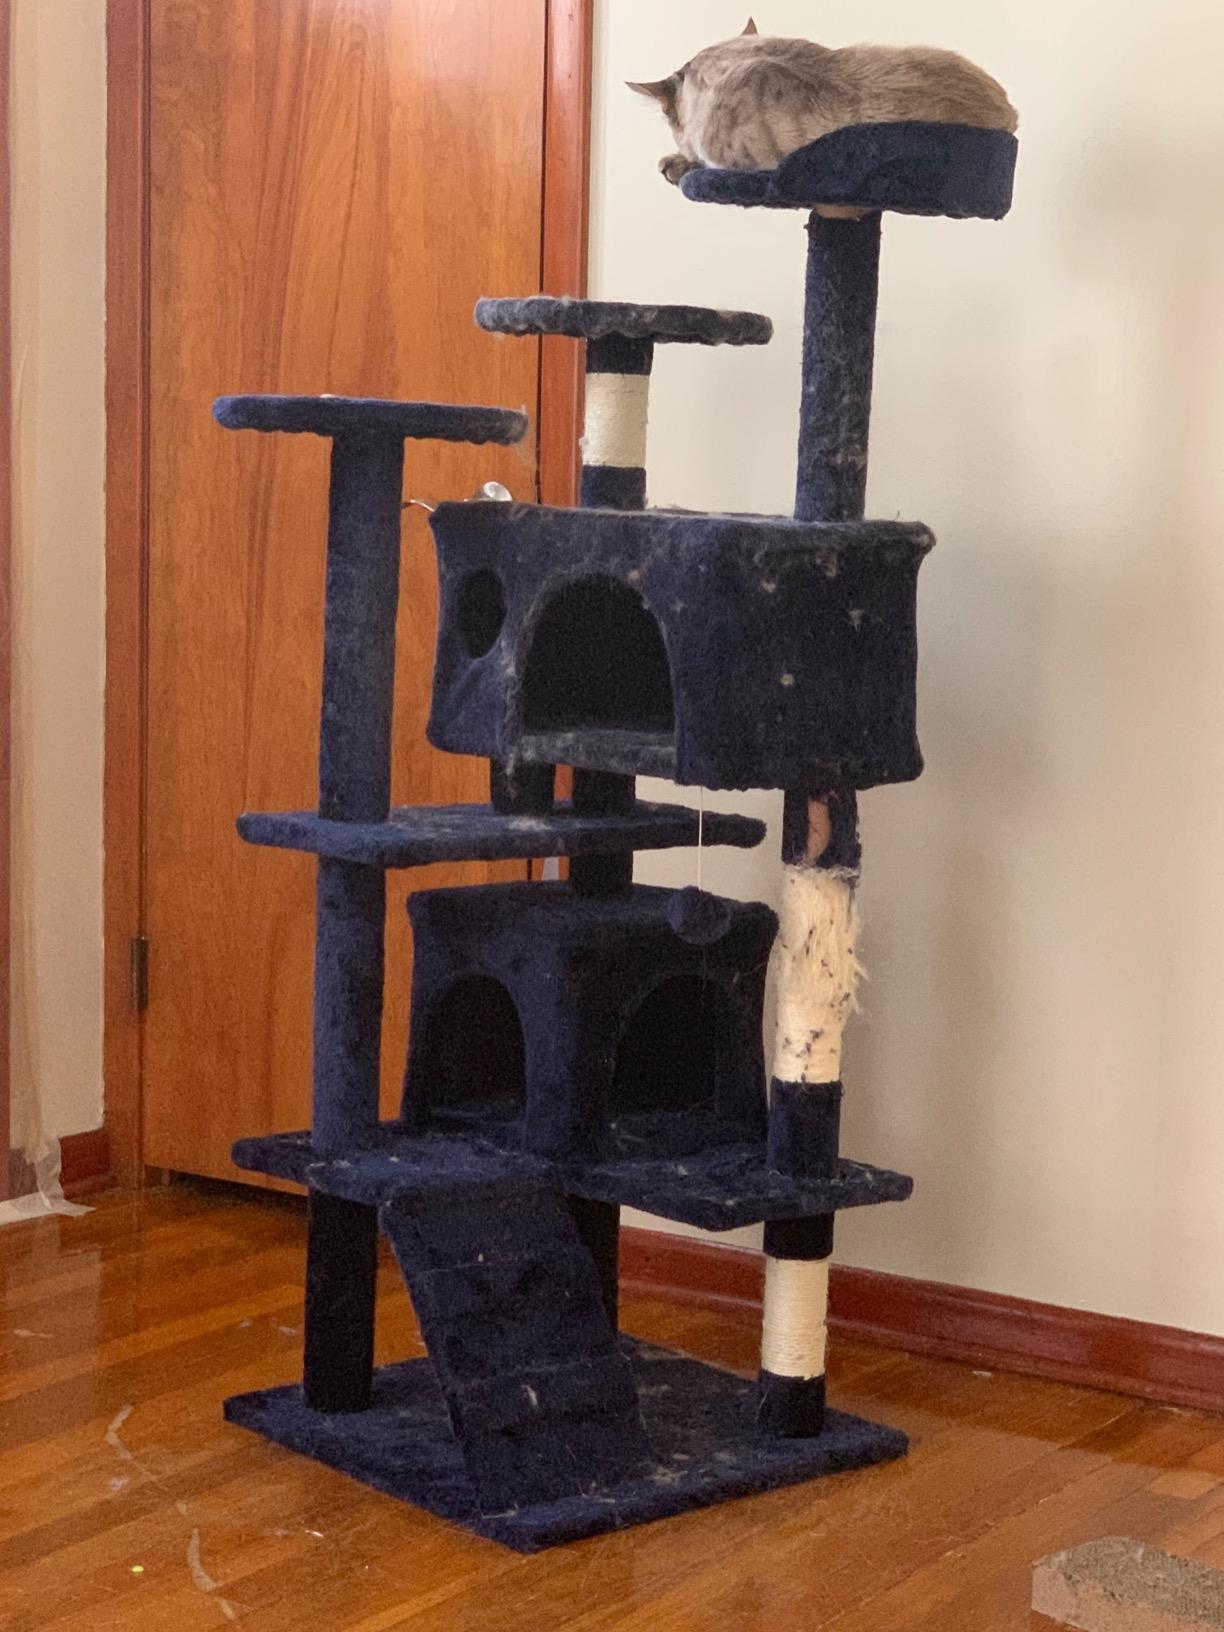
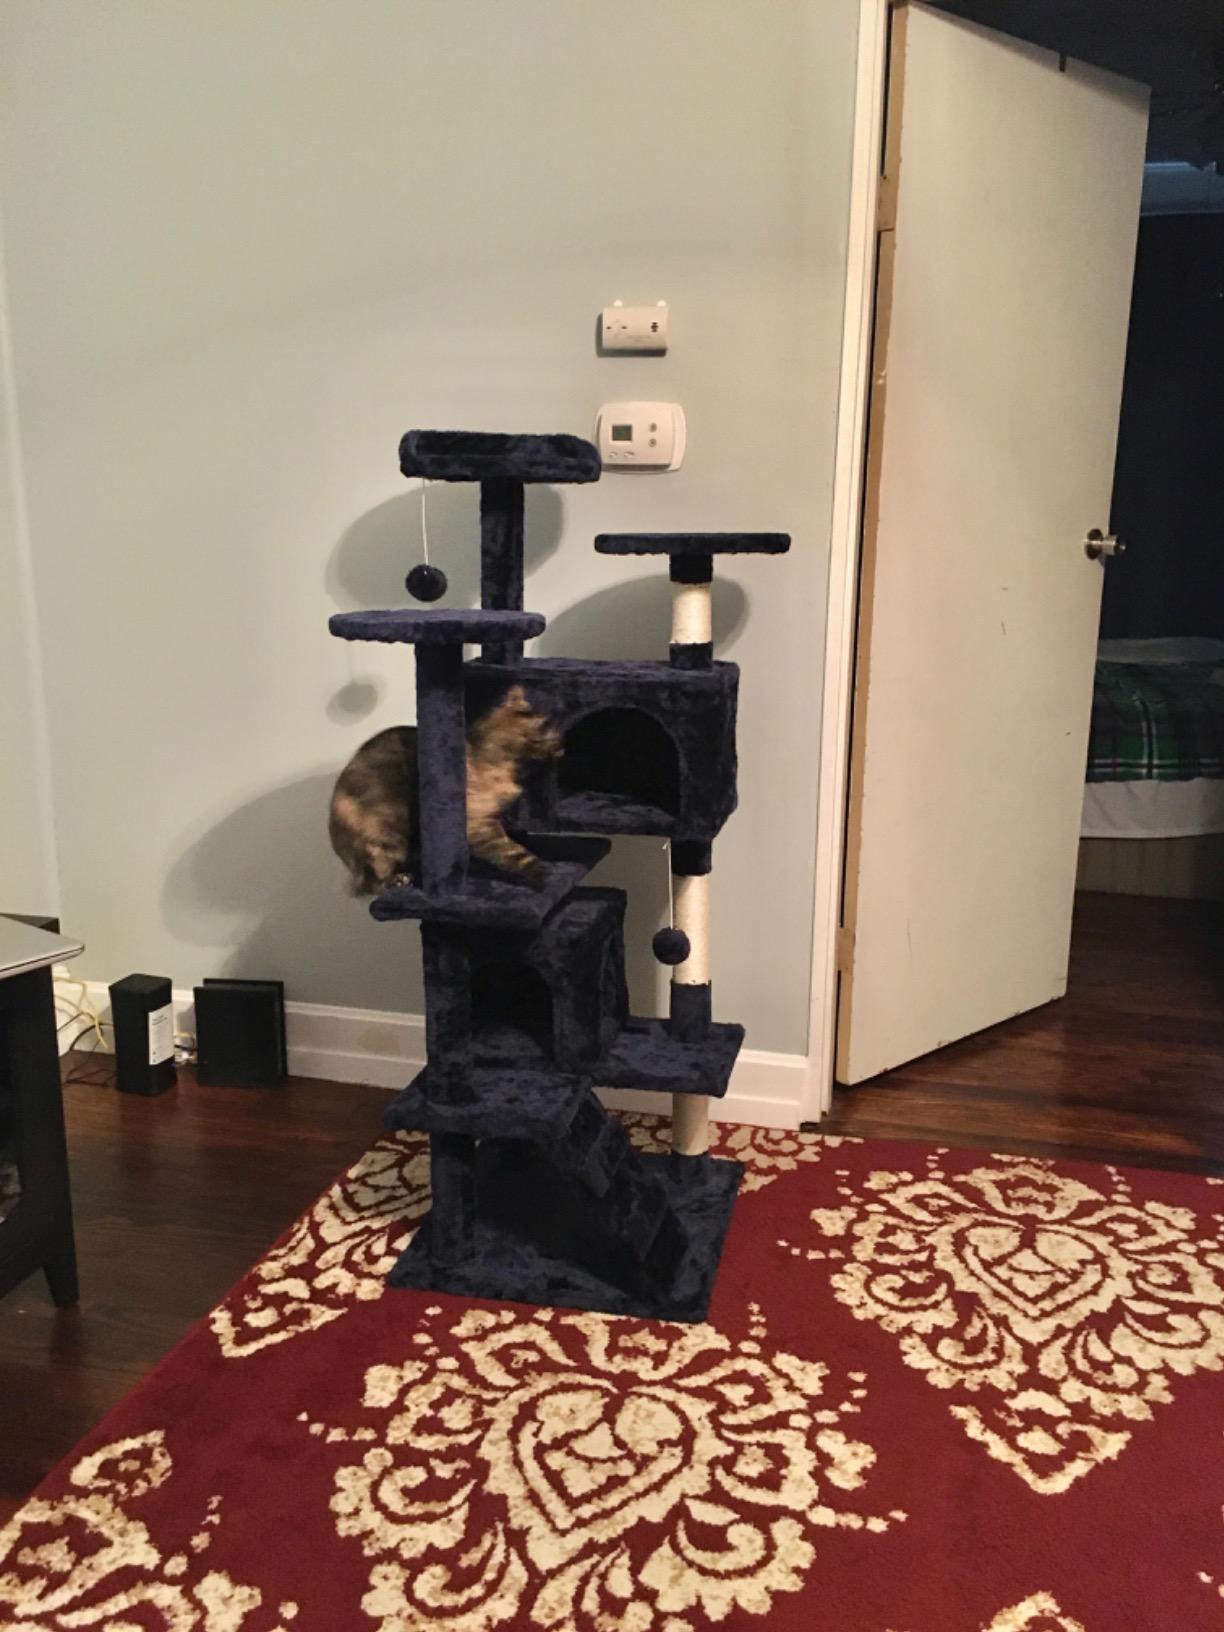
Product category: items_cat tree
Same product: yes